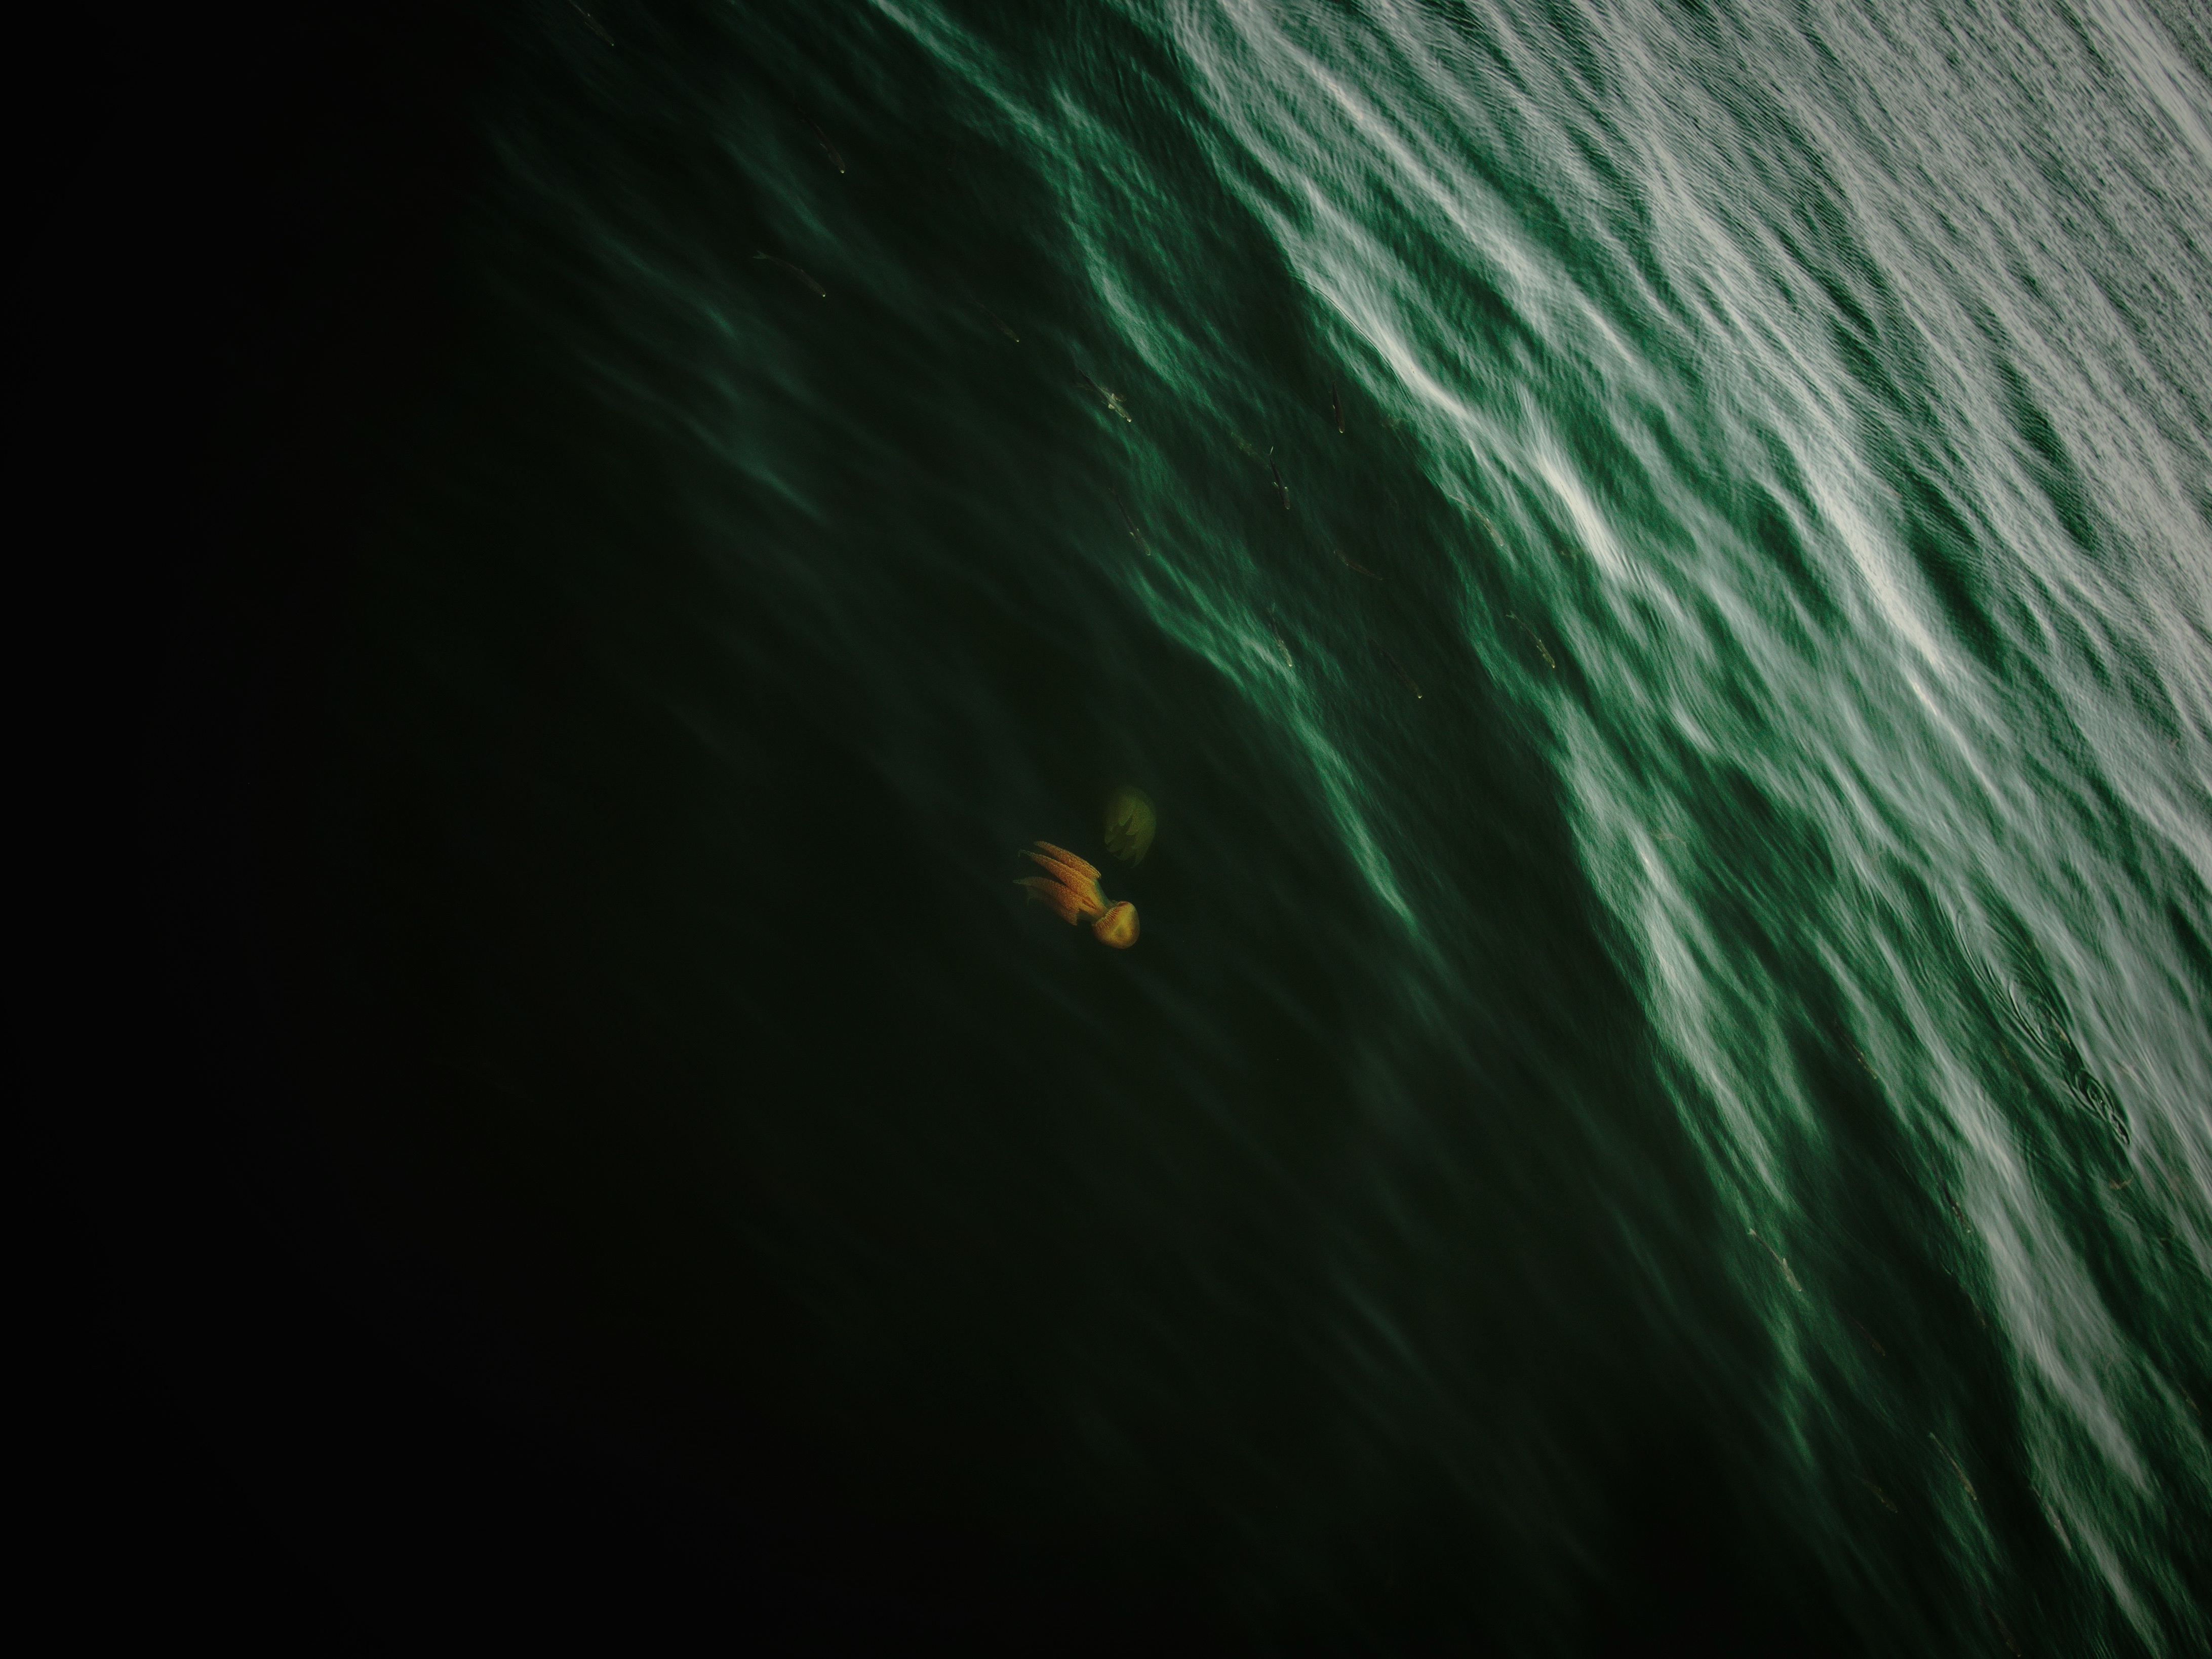
light, night, sunlight, wave, green, darkness, aurora, moonlight, screenshot, macro photography, computer wallpaper